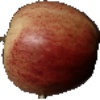
Label: Apple Red 3